List of Premonstratensian monasteries in France

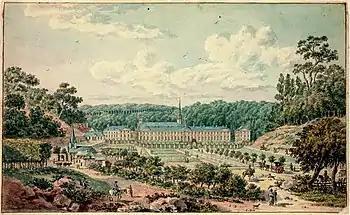
Prémontré Abbey, motherhouse of the Premonstratensians, in the 18th century

This article is a list of Premonstratensian monasteries in France, that is to say, monasteries or nunneries belonging to the Premonstratensian Order of canons regular, following the Rule of St. Augustine. In the early days of the order its foundations were mostly double monasteries, viz., communities containing both canons and nuns. After a few decades however the joint houses were separated.